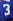
Number: 3